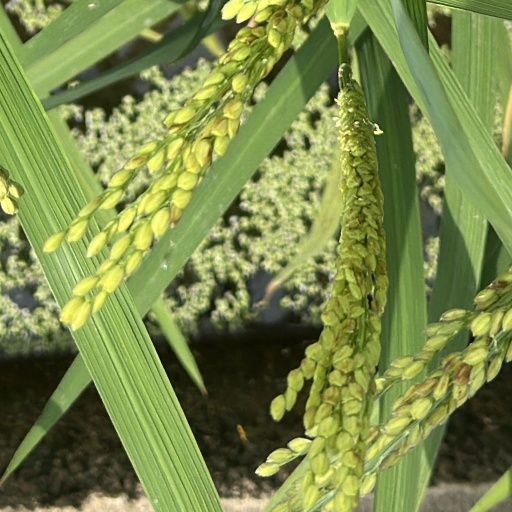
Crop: rice